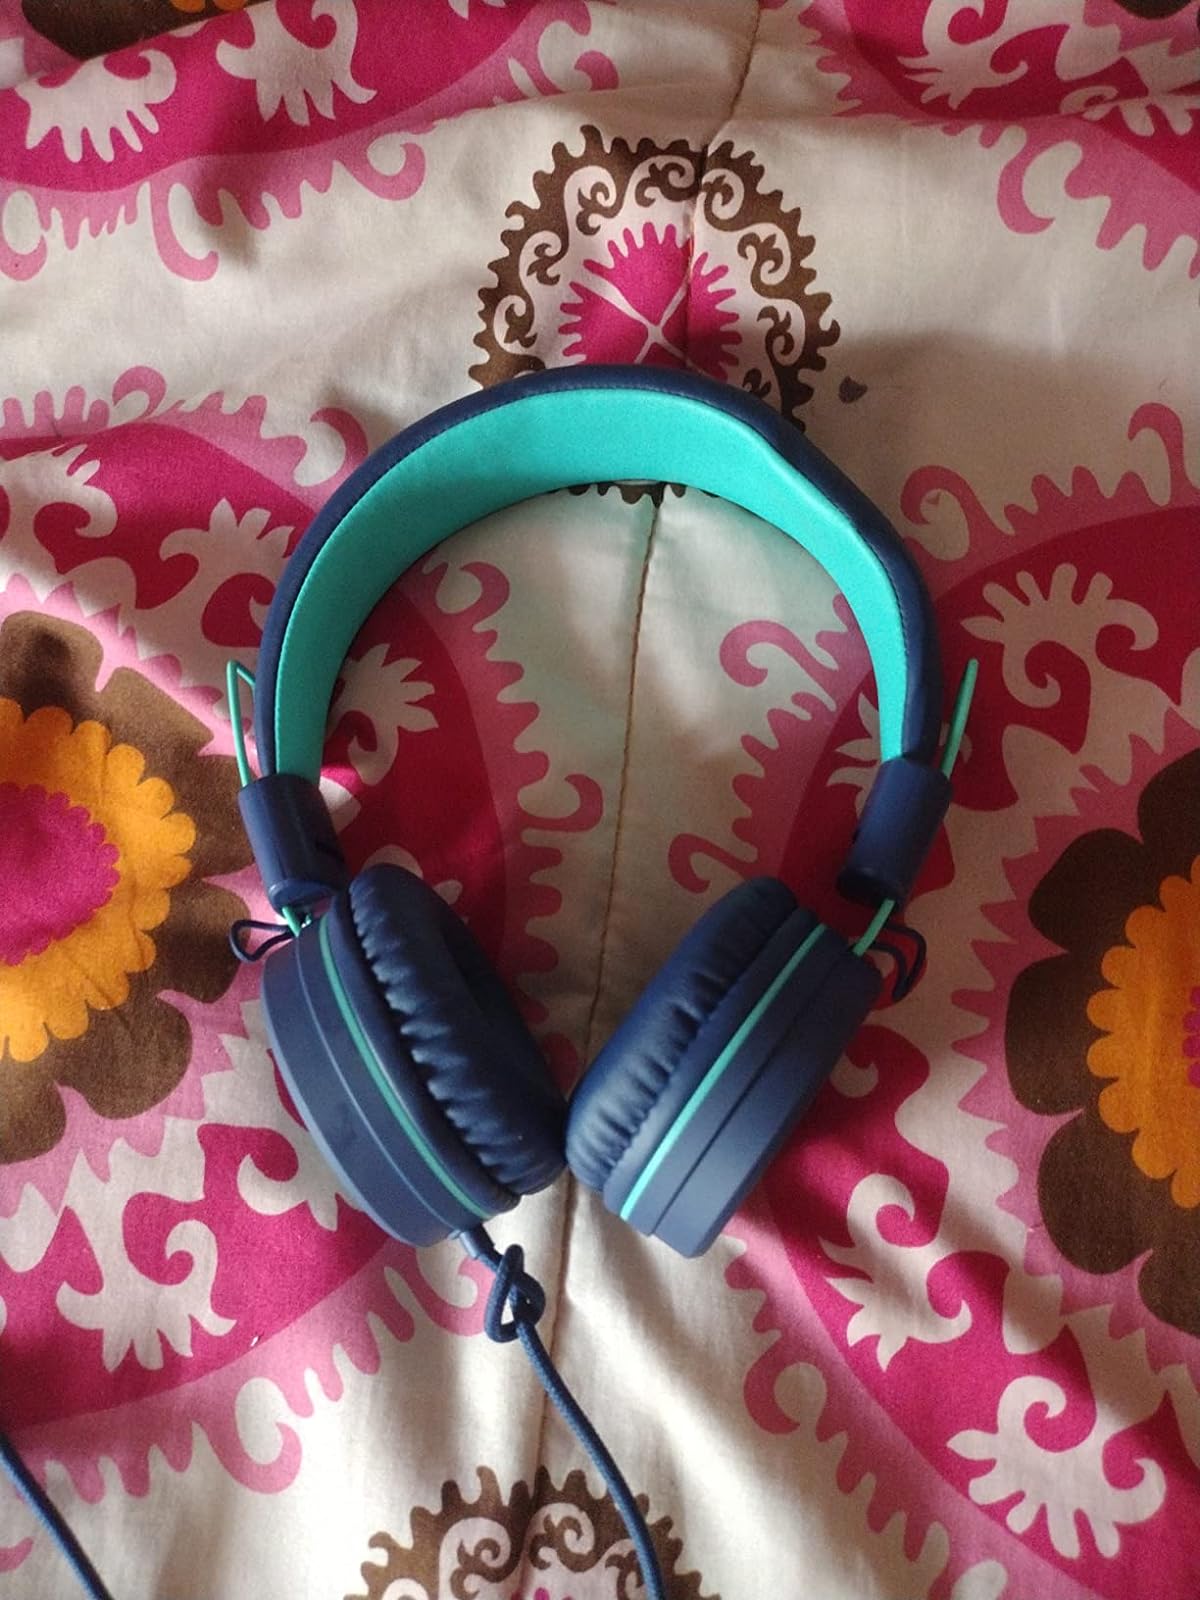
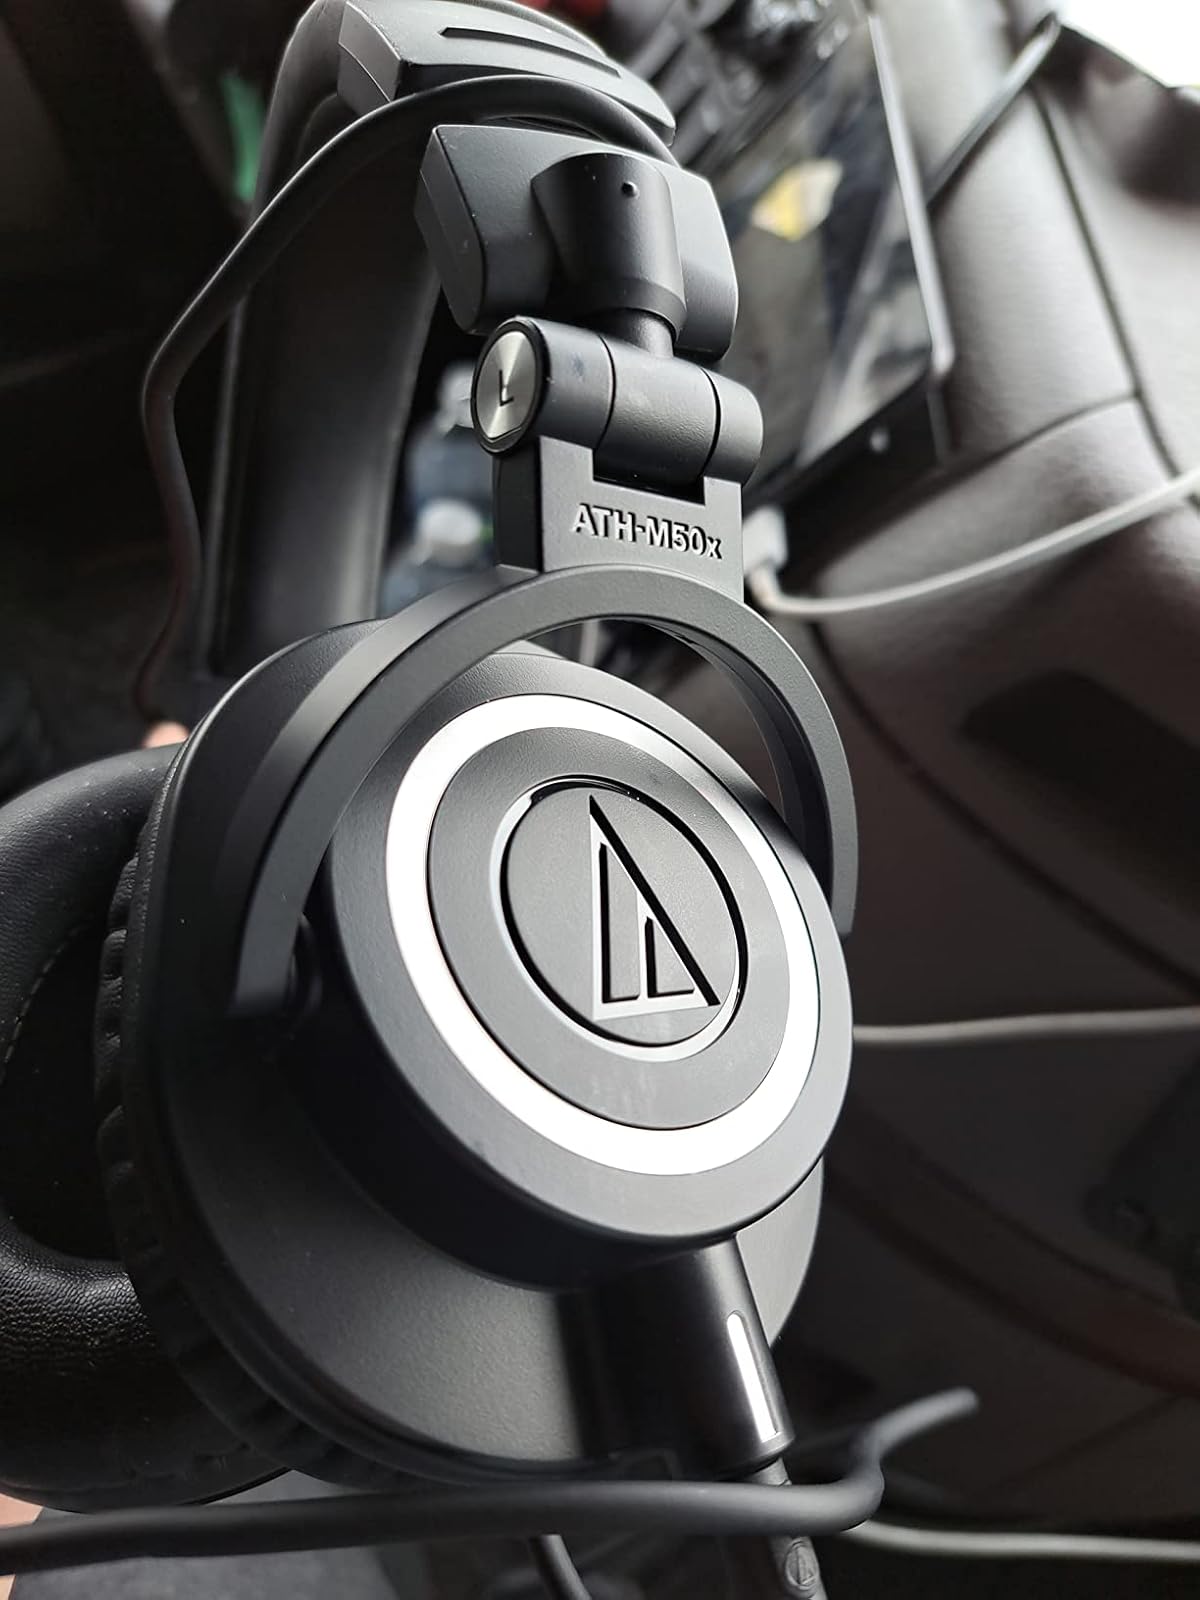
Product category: headphones
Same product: no